Hellenistic period

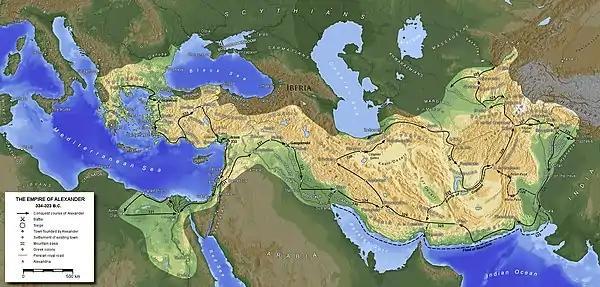
Alexander's empire at the time of its maximum expansion.

Ancient Greece had traditionally been a fractious collection of fiercely independent city-states. After the Peloponnesian War (431–404 BC), Greece had fallen under a Spartan hegemony, in which Sparta was pre-eminent but not all-powerful. Spartan hegemony was succeeded by a Theban hegemony after the Battle of Leuctra (371 BC), but after the Battle of Mantinea (362 BC), all of Greece was so weakened that no one state could claim pre-eminence. It was against this backdrop that the ascendancy of Macedon began, under king Philip II. Macedon was located at the periphery of the Greek world, and although its royal family claimed Greek descent, the Macedonians themselves were looked down upon as semi-barbaric by the rest of the Greeks. However, Macedon controlled a large area and had a relatively strong centralized government, in comparison to most Greek states.